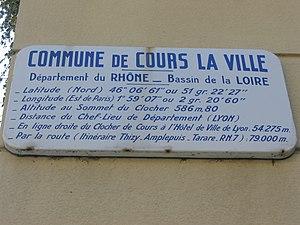
Cours la Ville, Rhône -- repères géographiques.
Cours-la-Ville est une ancienne commune française, située dans le département du Rhône en région Auvergne-Rhône-Alpes. Depuis 2016, elle est une commune déléguée et le chef-lieu de la commune nouvelle de Cours.